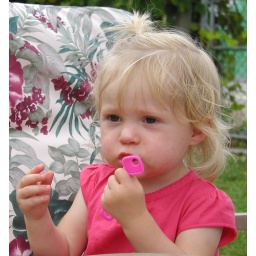
Josie sitting in chair at picnic table trying to blow bubbles